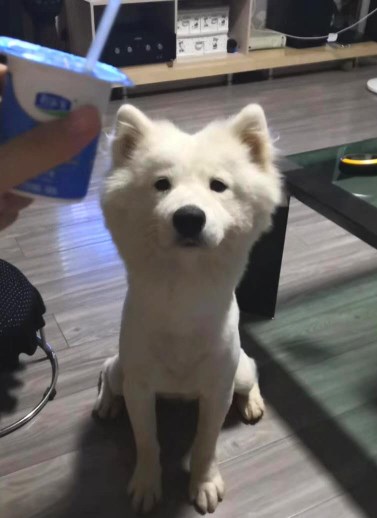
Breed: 2192-n000088-Samoyed